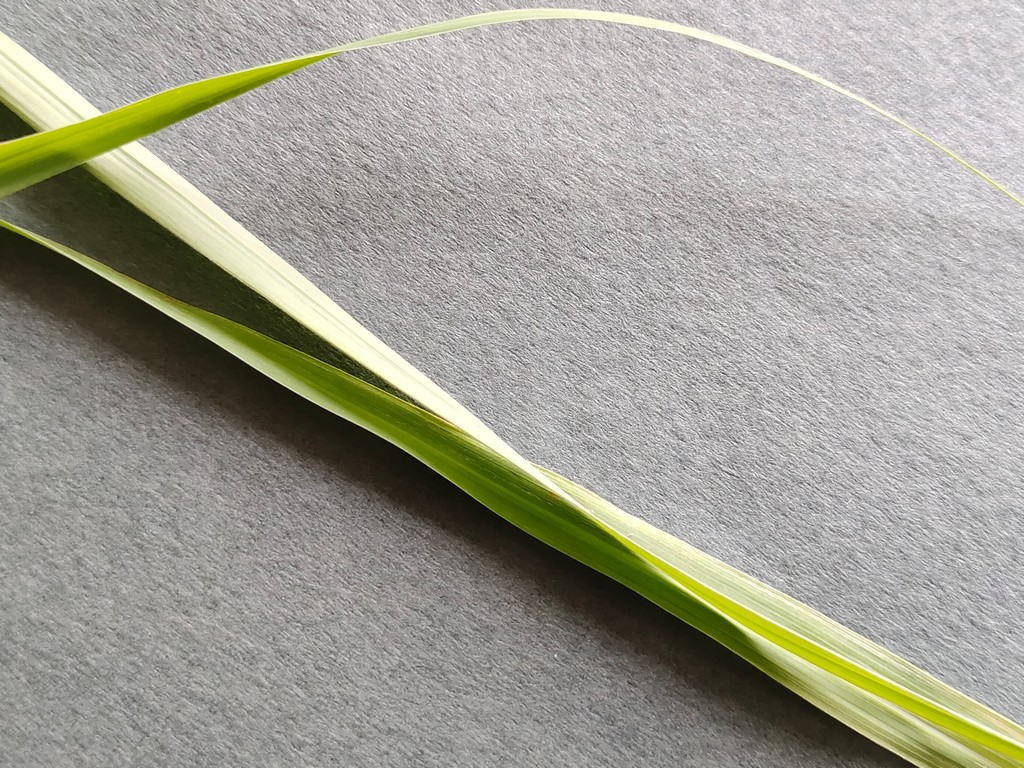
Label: Healthy